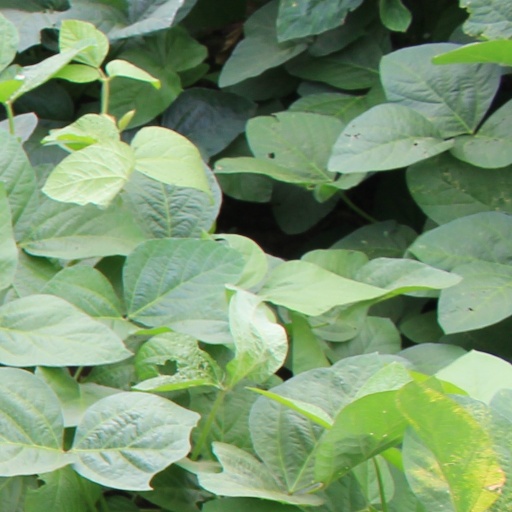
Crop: soybean